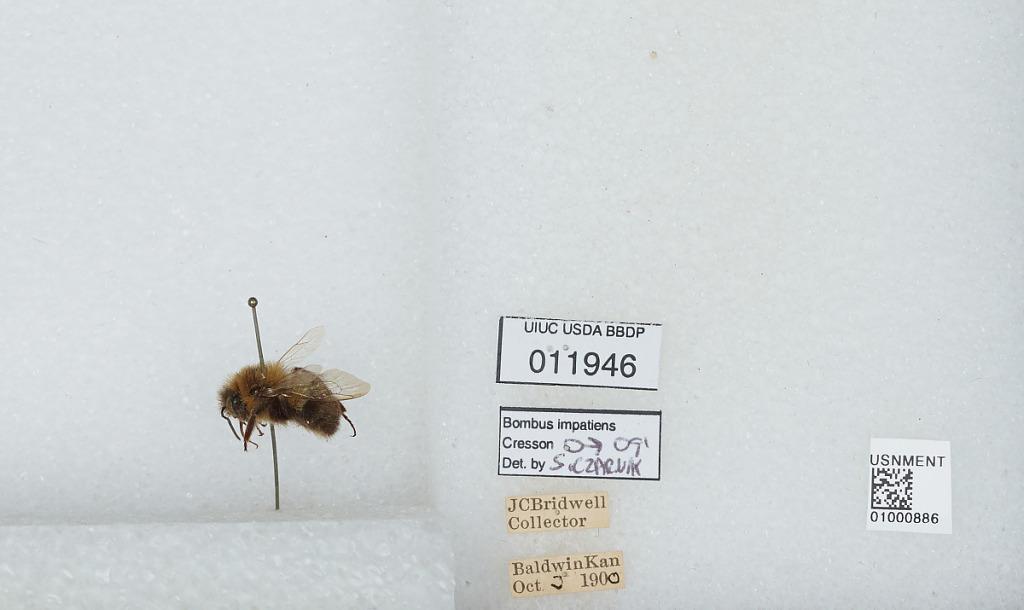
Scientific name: Bombus (Pyrobombus) impatiens Cresson
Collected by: J. Bridwell
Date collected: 1900-10-5
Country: United States
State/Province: Kansas
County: Douglas
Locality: Baldwin
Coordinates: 38.7775, -95.1875
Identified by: Czarnik, S.